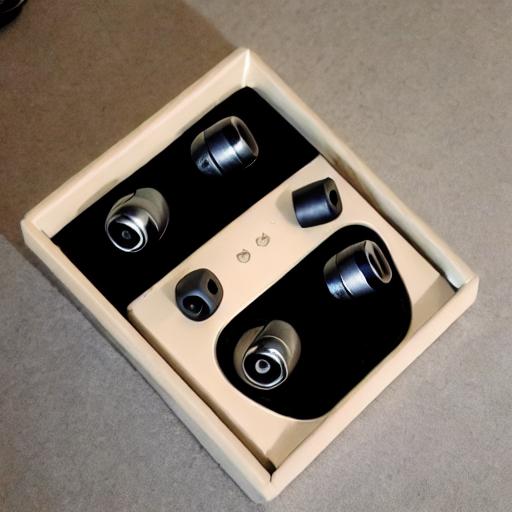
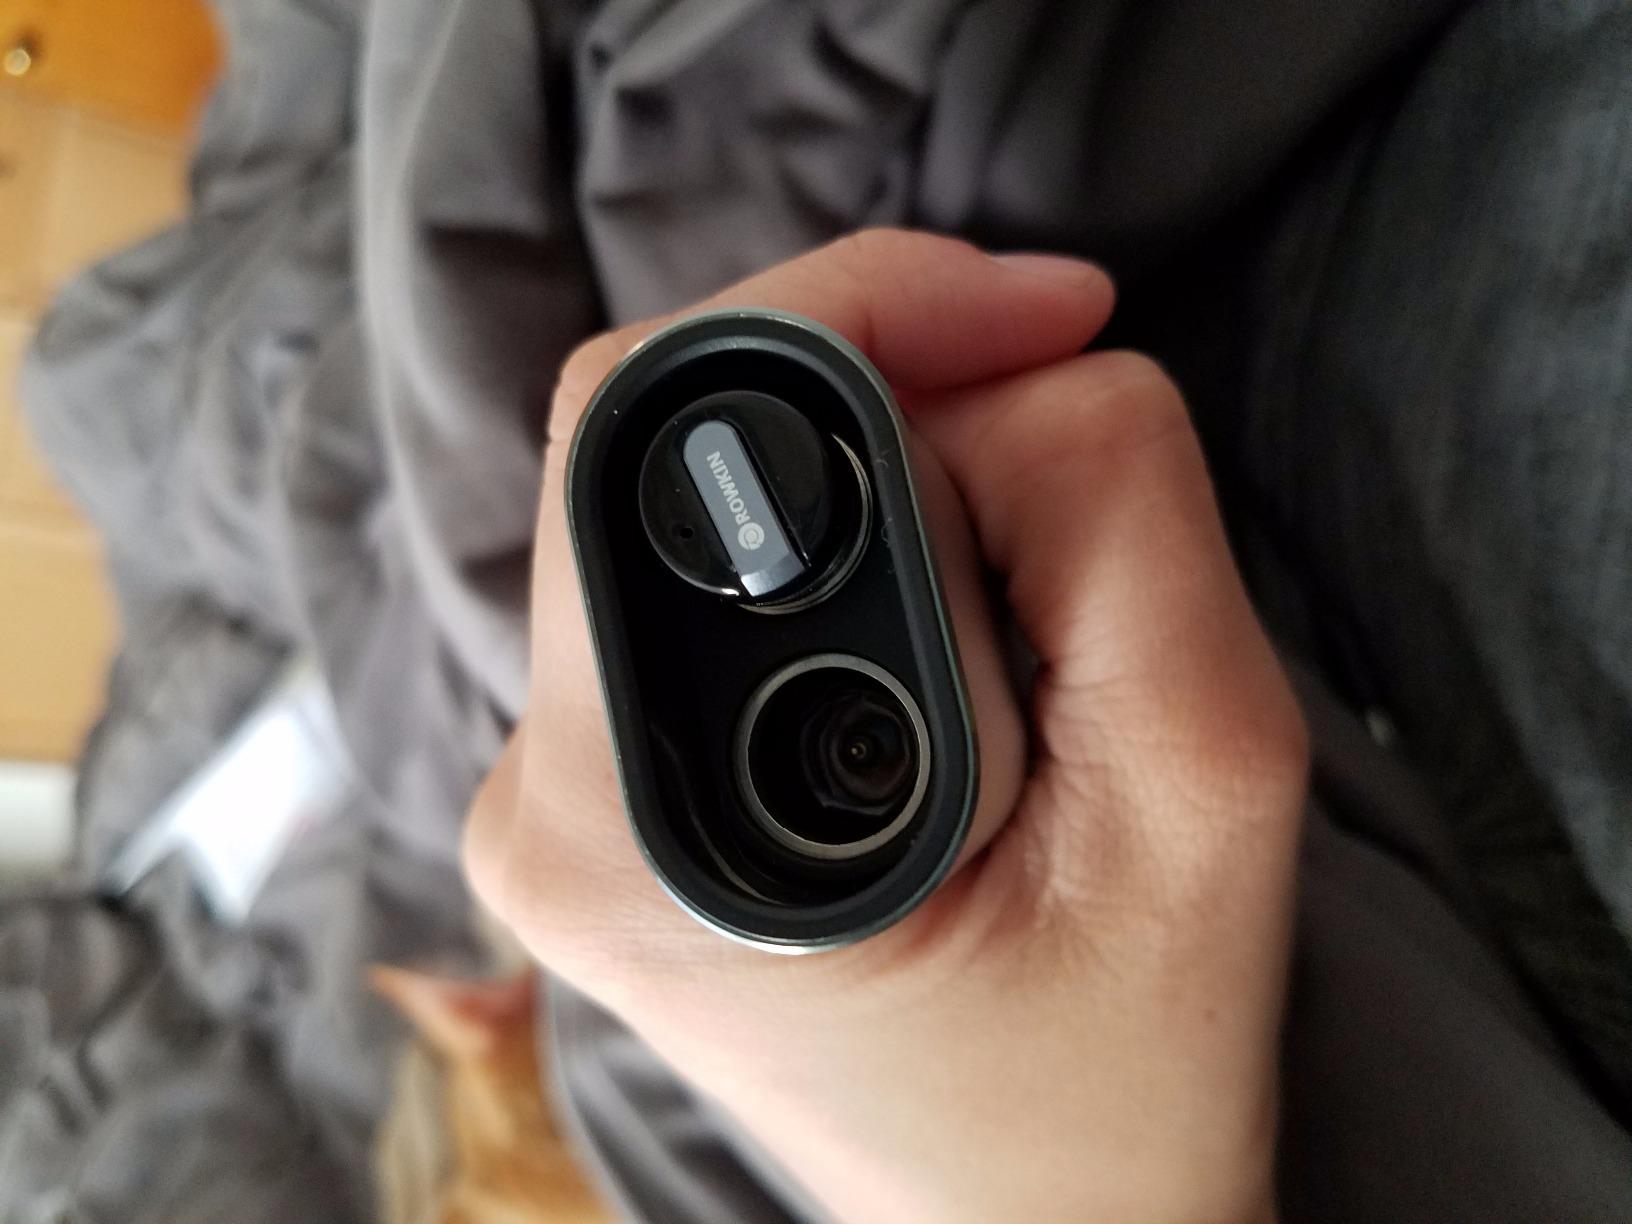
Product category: headphones
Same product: no